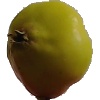
Label: Apple Red Yellow 2